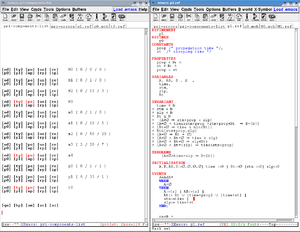
La méthode B est une méthode formelle qui permet le raisonnement sur des systèmes complexes ainsi que le développement logiciel.